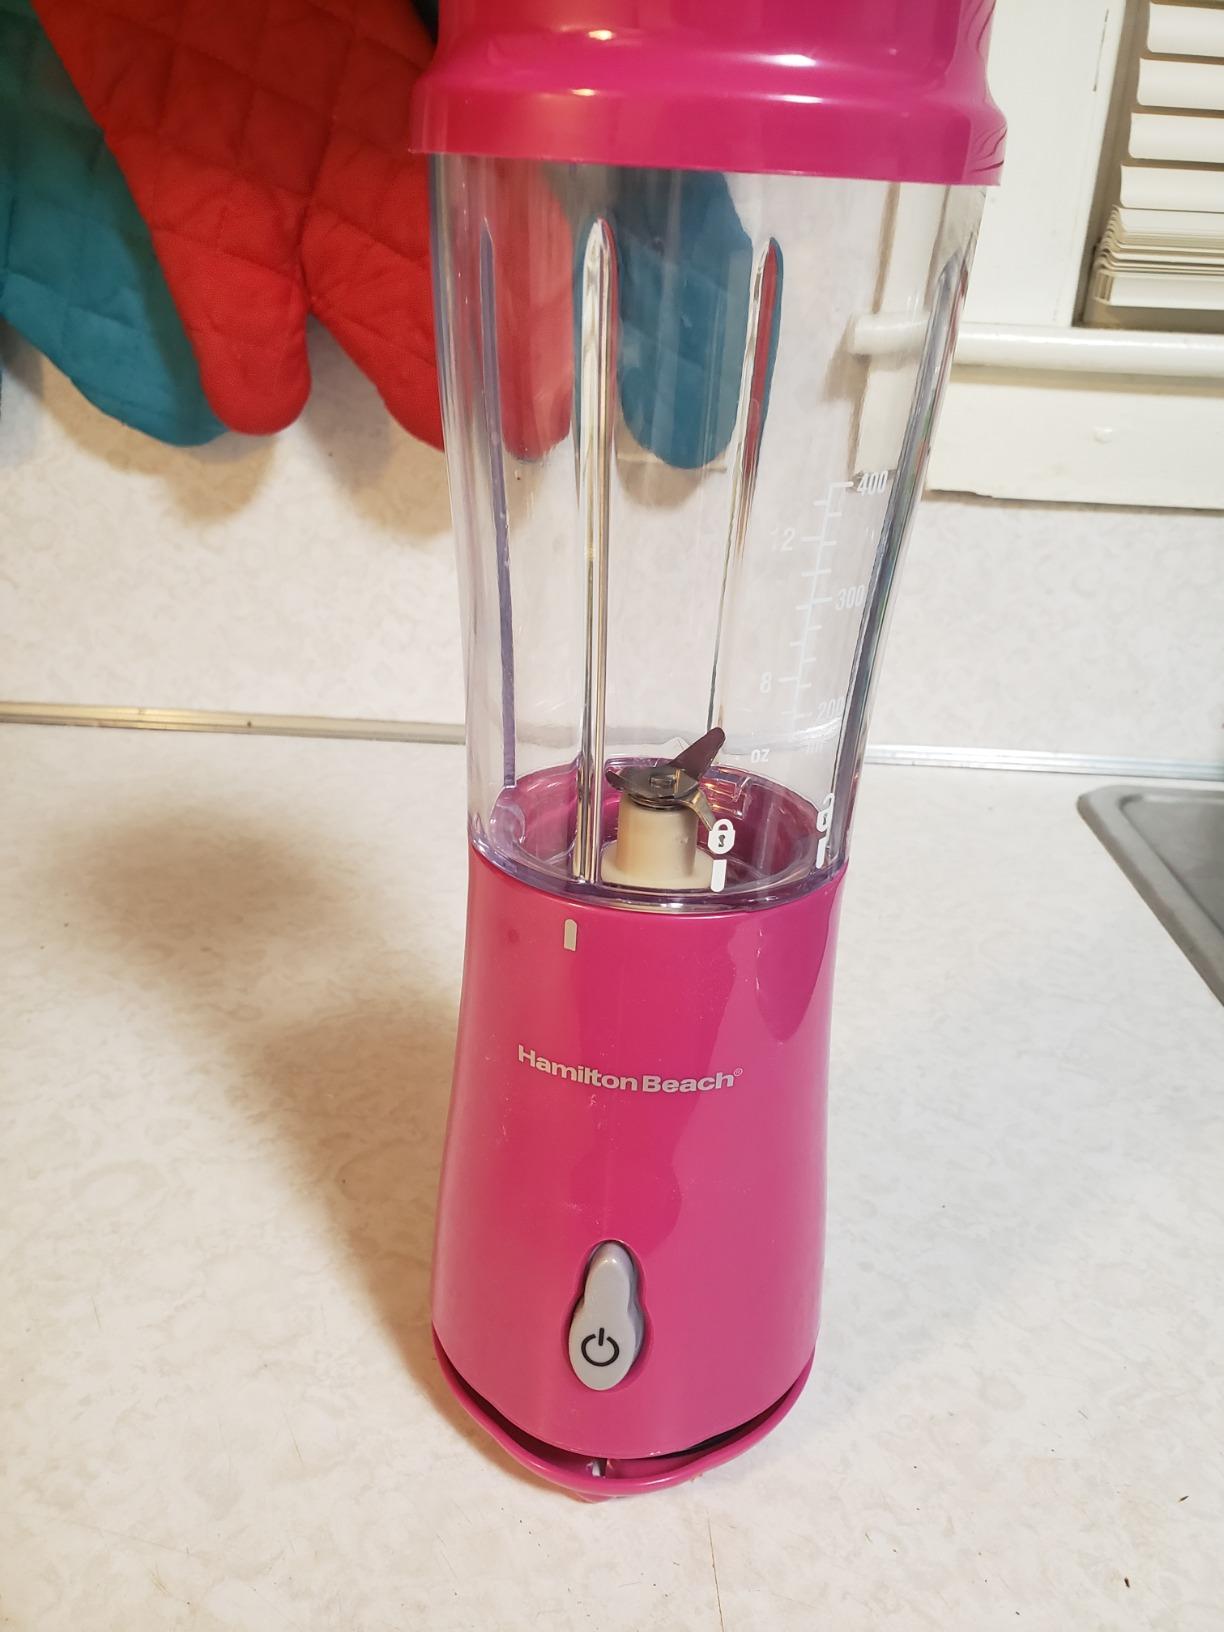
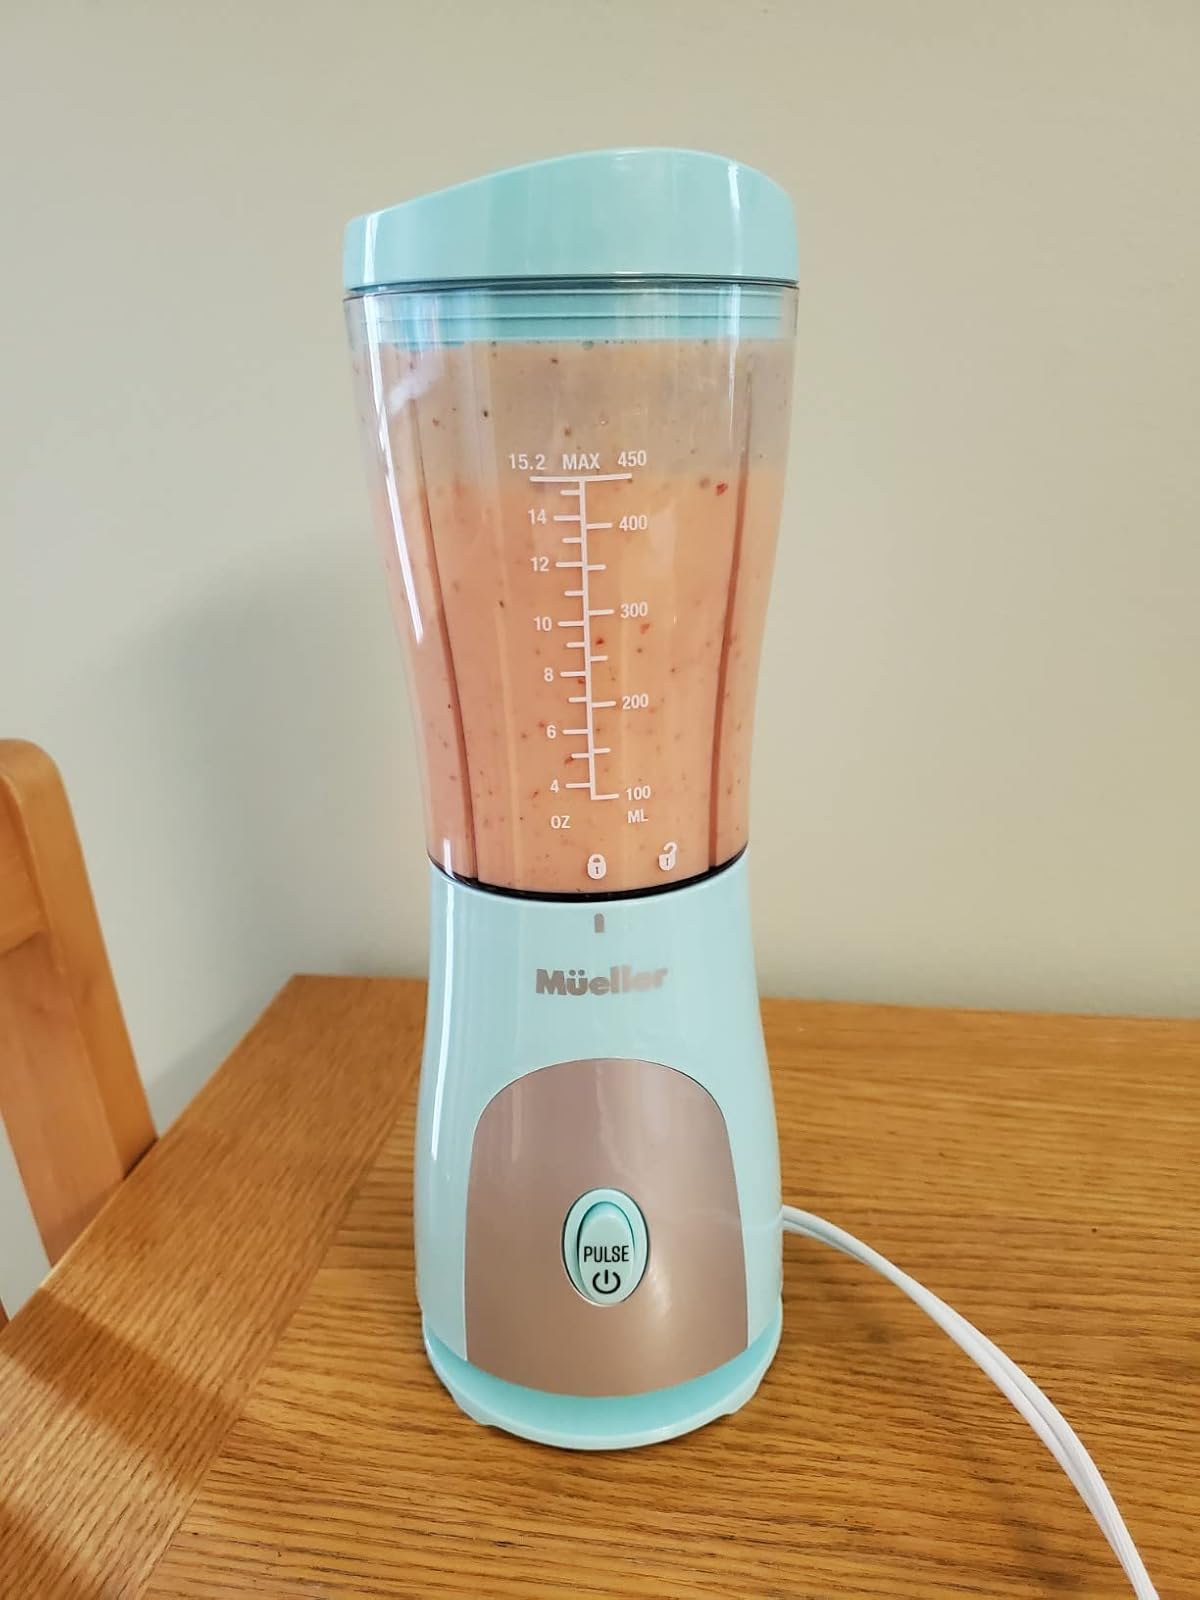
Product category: items_blender
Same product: no